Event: Nepal Earthquake
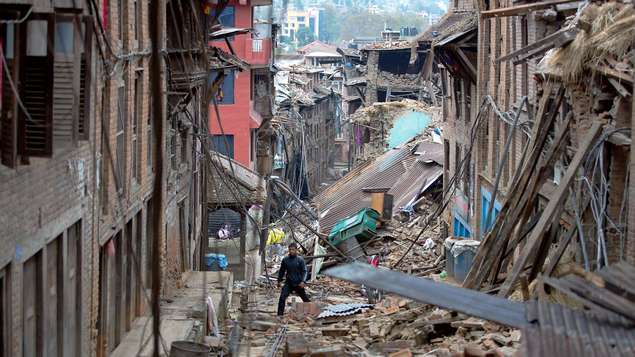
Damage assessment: damage